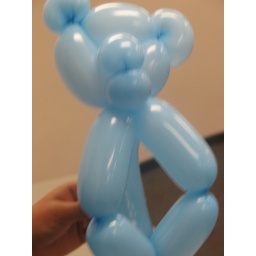
Dan Brinkman, the Balloonatic, came to the library and entertained the kids in an exciting program filled with balloons animals and fun!